Tin Ujević

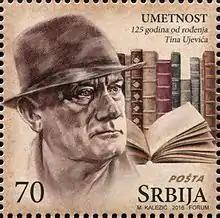
Ujević on a 2016 Serbian stamp

His collected works, "Sabrana djela" (1963–1967) were published in 17 volumes. Individually and within selected works, "Izabrana djela", numerous editions of his poems, essays and studies were published.